Beit HaKerem Valley

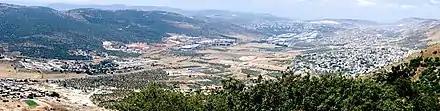
Panorama of the Beit HaKerem Valley

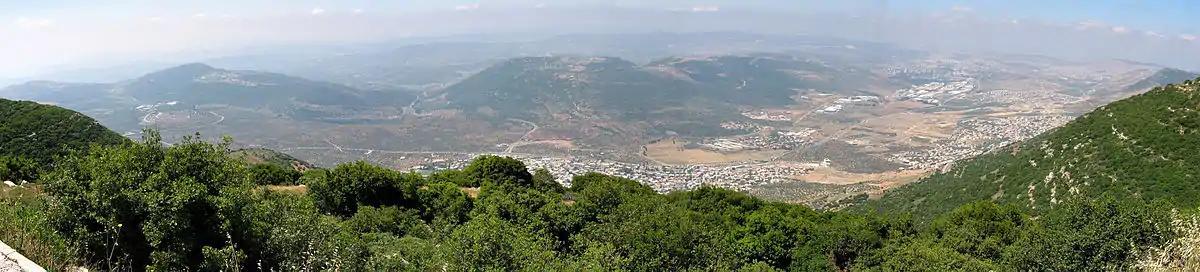
Panorama of the valley

Beit HaKerem Valley, also known as al-Shaghur, is a valley in the Galilee region in northern Israel.